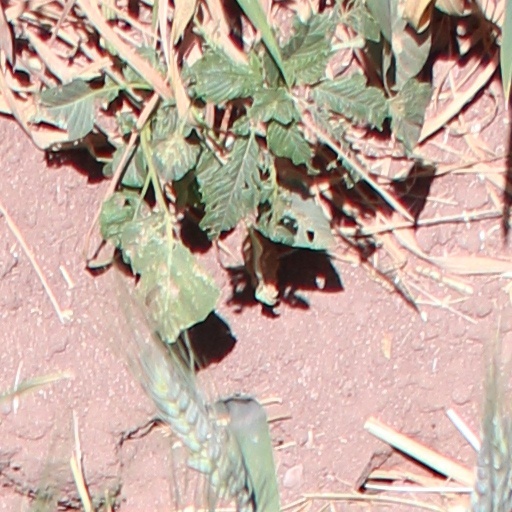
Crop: wheat